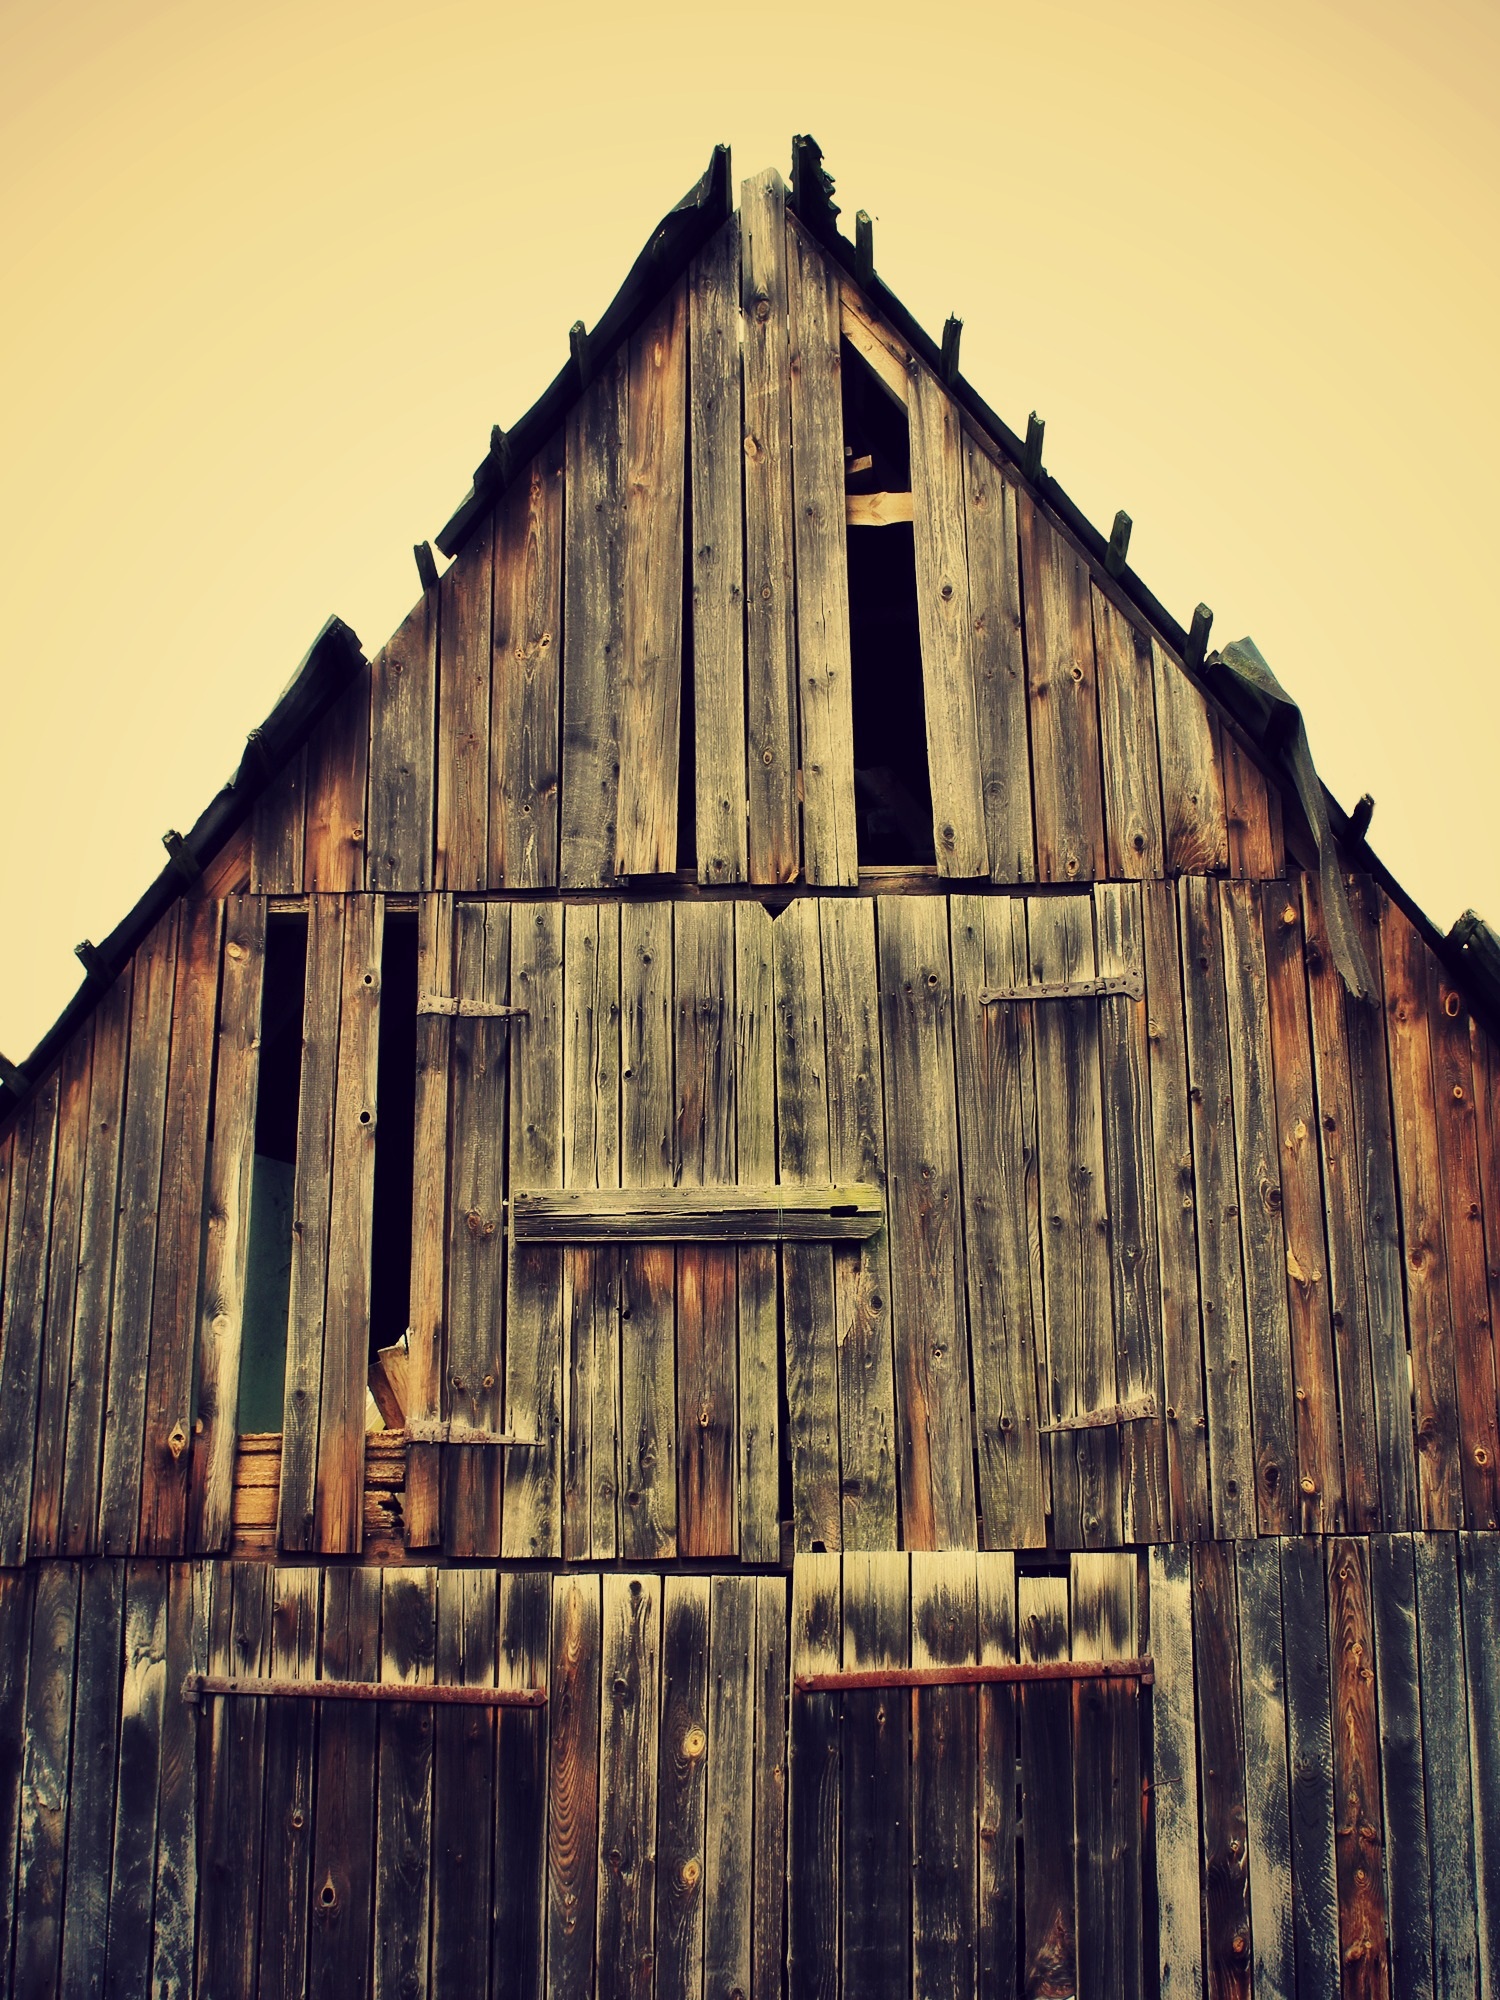
architecture, structure, wood, vintage, grain, texture, roof, old, spooky, home, hut, broken, facade, cathedral, place of worship, weathered, temple, boards, weird, log cabin, battens, ancient history